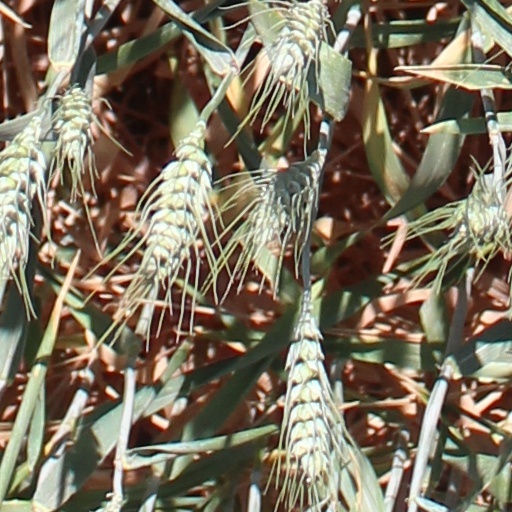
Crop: wheat